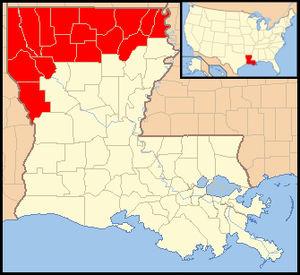
Le diocèse de Shreveport est un siège de l'Église catholique aux États-Unis, suffragant de l'archidiocèse de La Nouvelle-Orléans. En 2014, il comptait 43.000 baptisés pour 873.000 habitants.